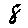
Label: 8